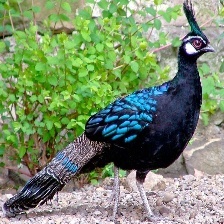
Species: BORNEAN PHEASANT
Scientific name: POLYPLECTRON SCHLEIERMACHERI